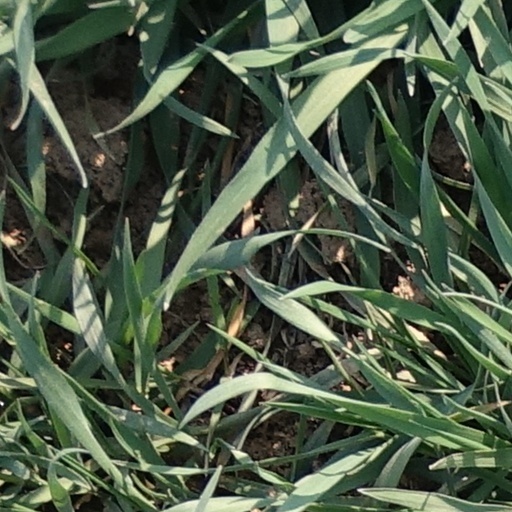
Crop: wheat